Chepang people

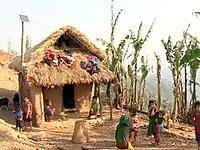
A typical Chepang home in Makwanpur District, Nepal

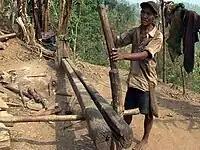
A traditional device used by Chepang to extract oil from Chiuri seeds

The Chepang, also known as Chewang, are a Tibeto-Burman ethnic group from the rugged ridges of the Mahabharat mountain range of central Nepal.